France Anglade

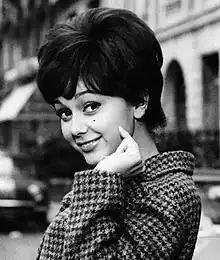
Anglade in 1962

Marie-France Anglade (17 July 1942 – 28 August 2014) was a French Algerian film actress.